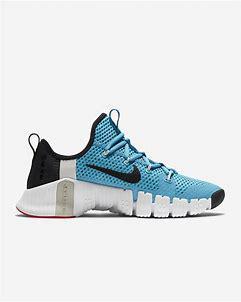
Brand: Nike
Model: Free Metcon 3